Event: Nepal Earthquake
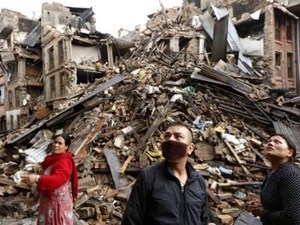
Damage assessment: damage